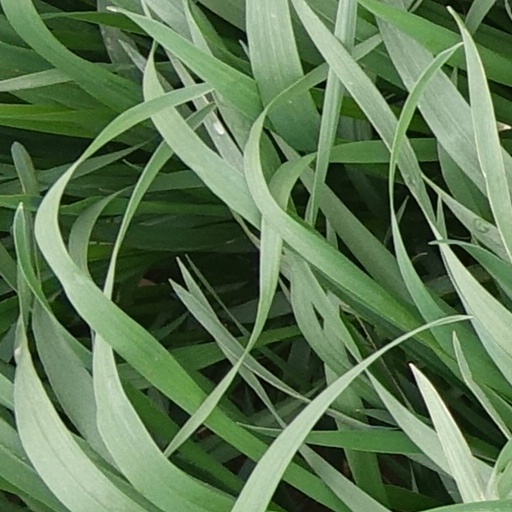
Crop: wheat